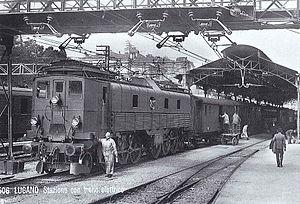
La Be 4/6 est la première locomotive électrique des Chemins de fer fédéraux suisses, mise en service en 1920 ; elle a pendant longtemps été la principale motrice pour train de voyageurs sur la ligne du Gothard, entre Lucerne et Chiasso. Seulement deux exemplaires roulent encore actuellement pour des trains historiques d'amateurs et pour des événements d'anniversaire.